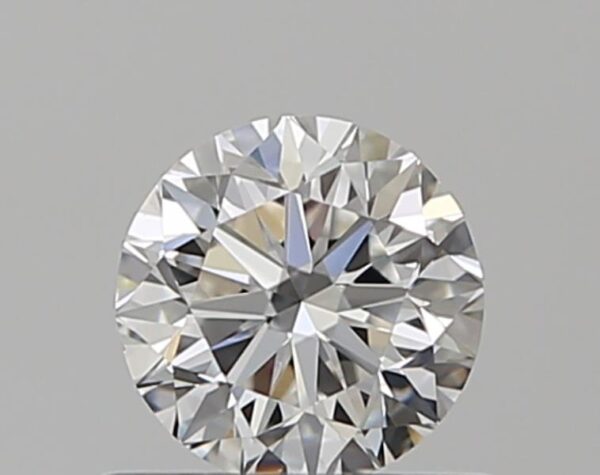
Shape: round
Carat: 0.5
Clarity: VS1
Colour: F
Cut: VG
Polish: EX
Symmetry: VG
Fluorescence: F
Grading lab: GIA
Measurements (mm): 4.92 x 4.97 x 3.17